Boxer Indemnity Scholarship

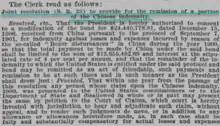
US Congress Joint Resolution (S. R. 23) 1908 remission of a portion of the Chinese indemnity

The Boxer Indemnity Scholarship Program was a scholarship program for Chinese students to be educated in the United States, funded by the Boxer Indemnities. On May 25, 1908, the U.S. Congress Senate and House of Representatives passed the Joint Resolution (S. R. 23) to return to China the excess of Boxer Indemnity, amounting to over $11.9 million ($ million in ). Despite fierce controversies over returning the excess payment, President Theodore Roosevelt's administration decided to establish the Boxer Indemnity Scholarship Program to educate Chinese students in the United States. President Roosevelt recognized this program as a chance for "American-directed reform in China" that could improve United States–China relations and raise America's standing in the world. Instead of copying European imperialism and using military means to reap a short-term financial gain, Roosevelt established the program to ensure peace and trade in China in the "most satisfactory and subtle of all ways", while helping the United States gain respect and take a global leadership position.